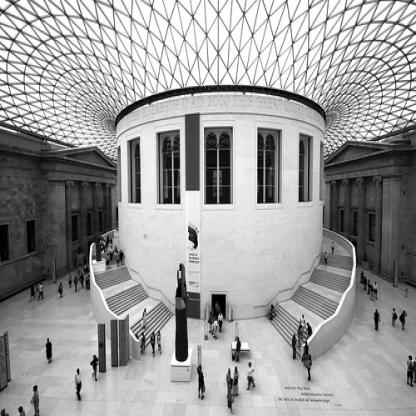
Scene: Indoor